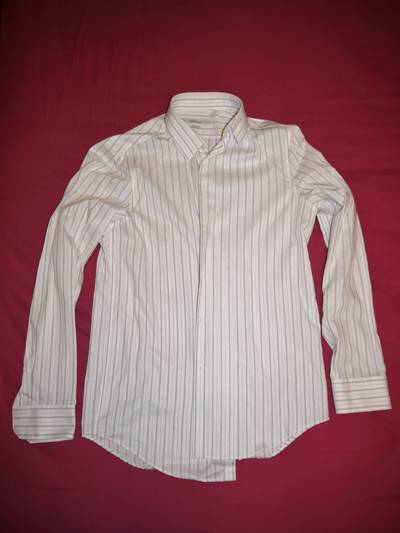
Waste category: clothes